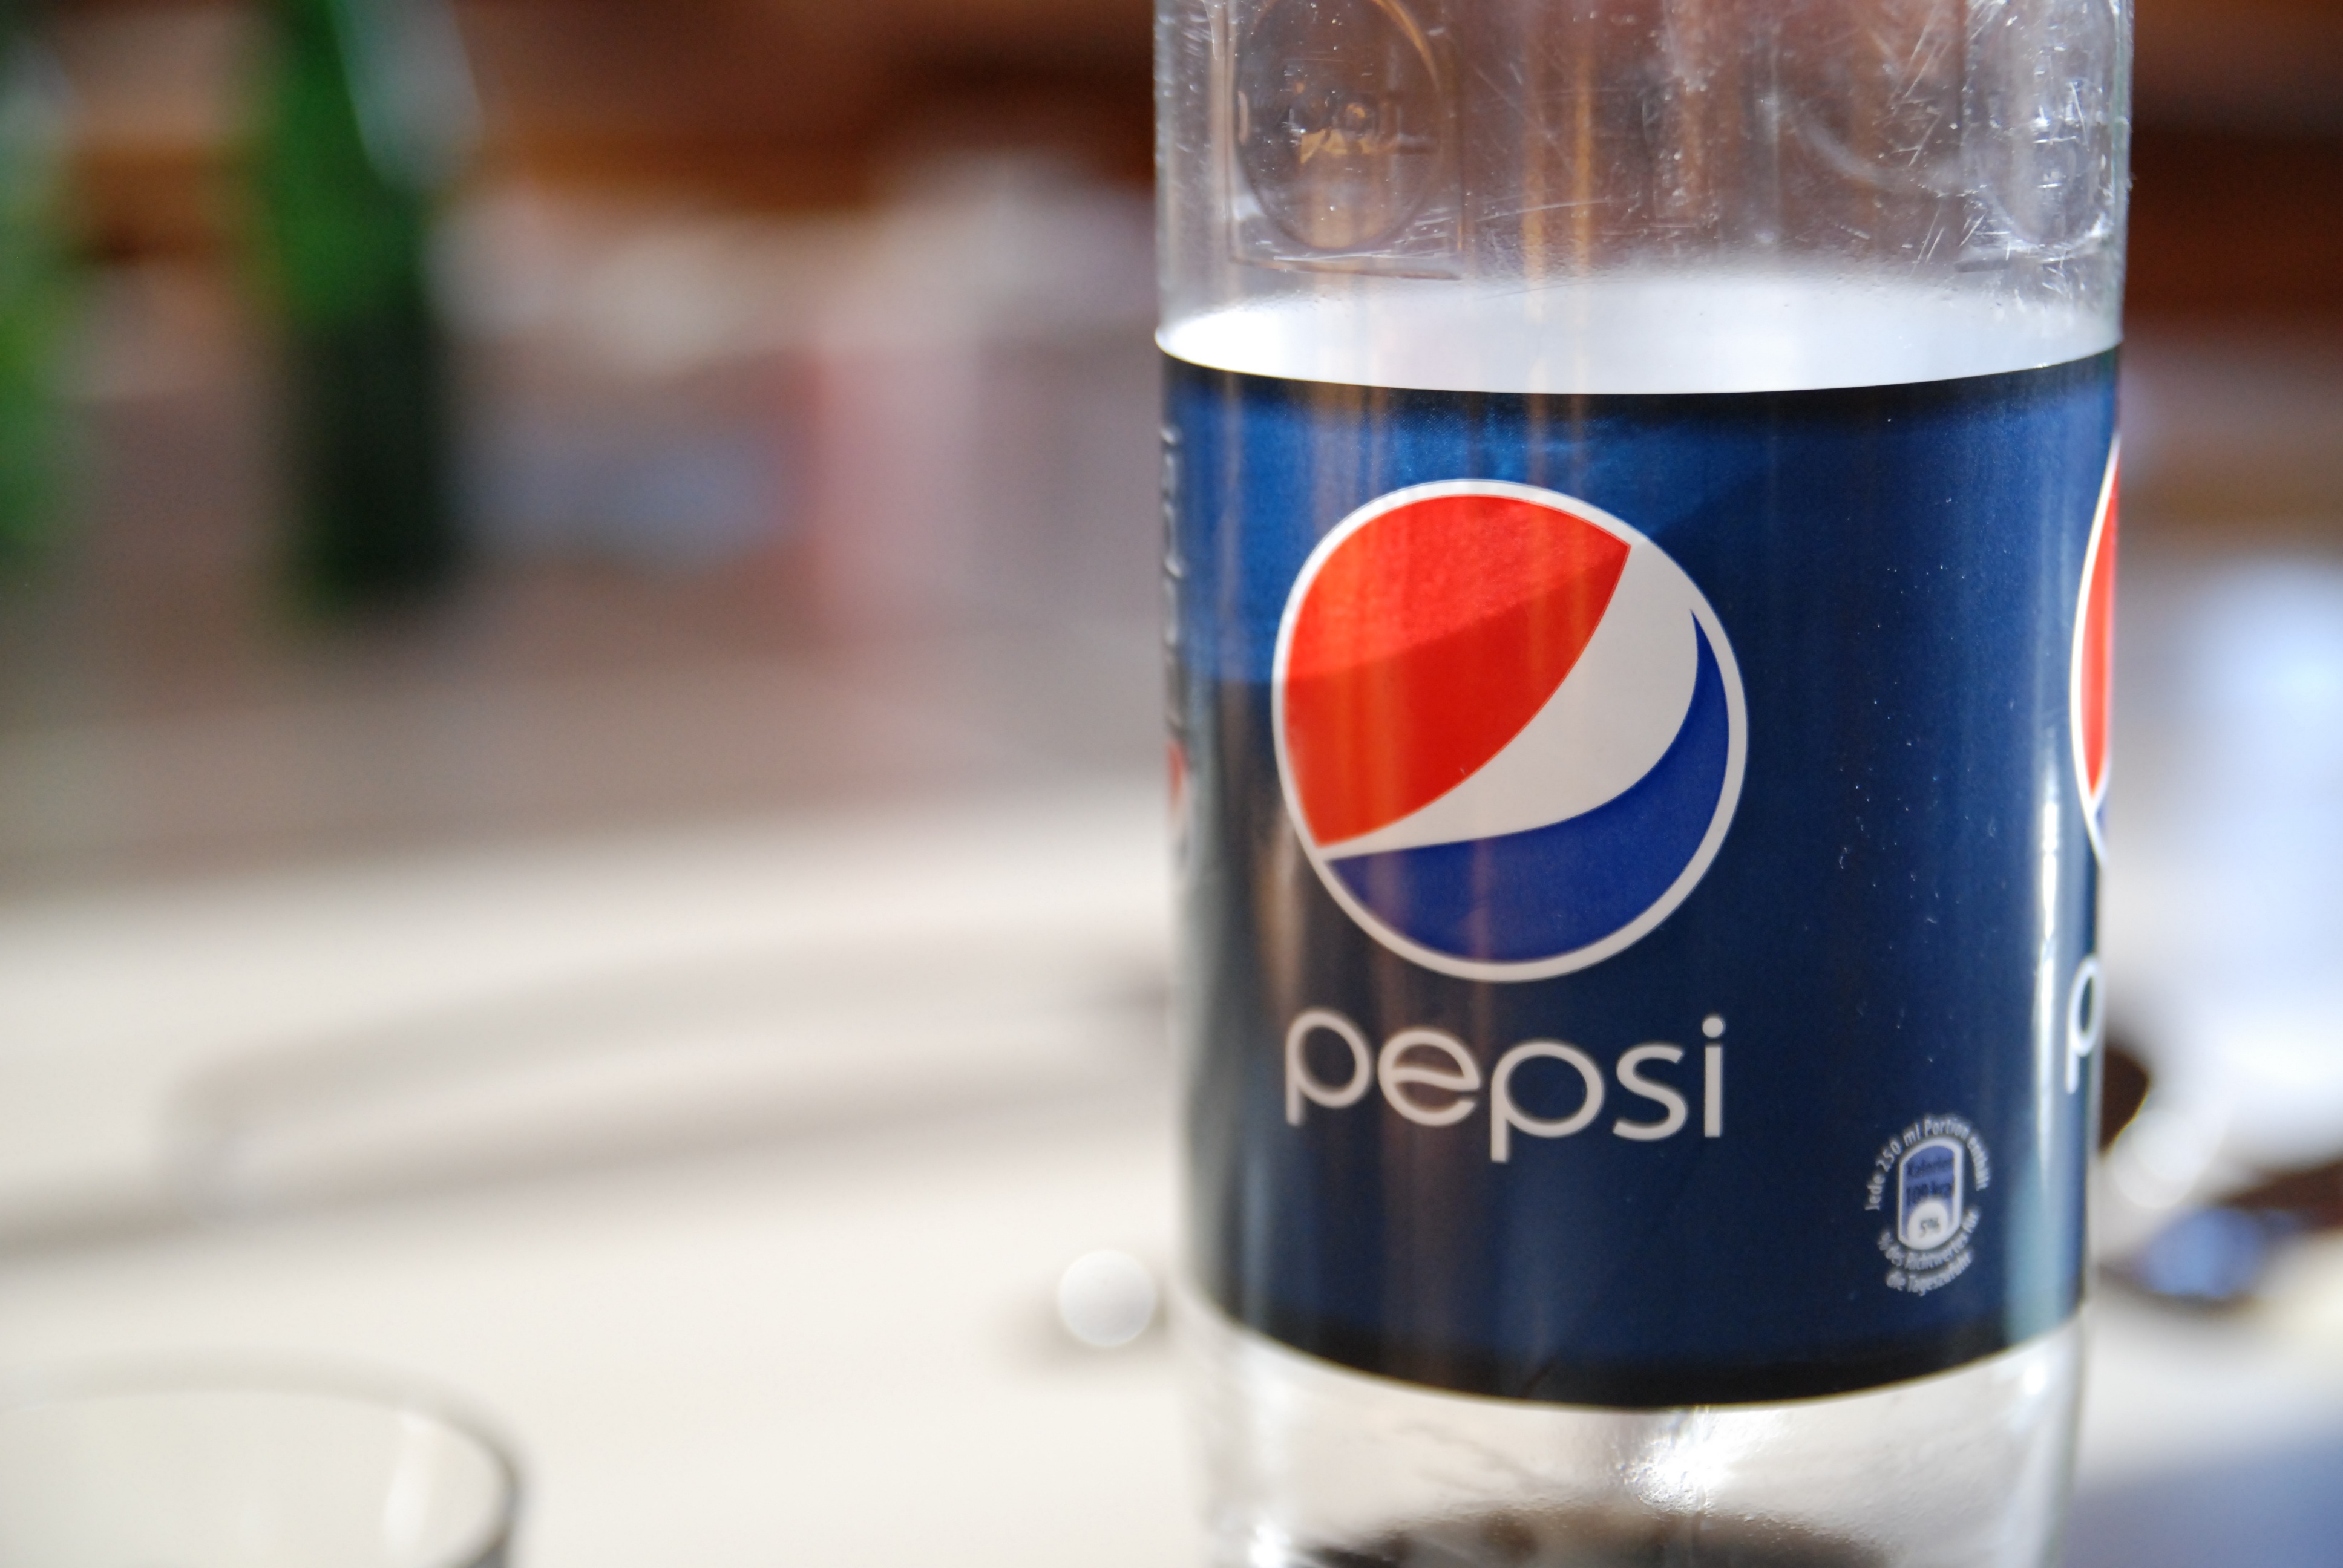
plastic, pet, lemonade, drink, bottle, beer, alcohol, one way, transparent, cola, limo, recycling, pepsi, plastic bottle, alcoholic beverage, einwegflasche